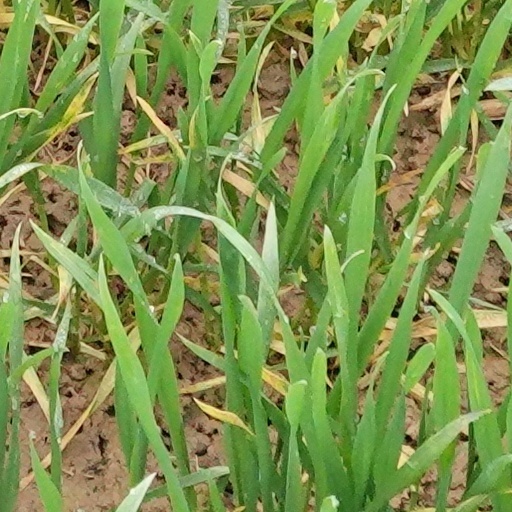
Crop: wheat